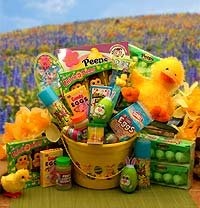
Item Name: Duckadoodles Easter Fun Pail Easter Basket Gift Games Candy Musical Duck
Value: 1.0
Unit: Count

Price: 48.99